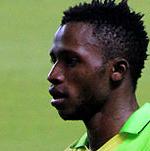
Age: 20